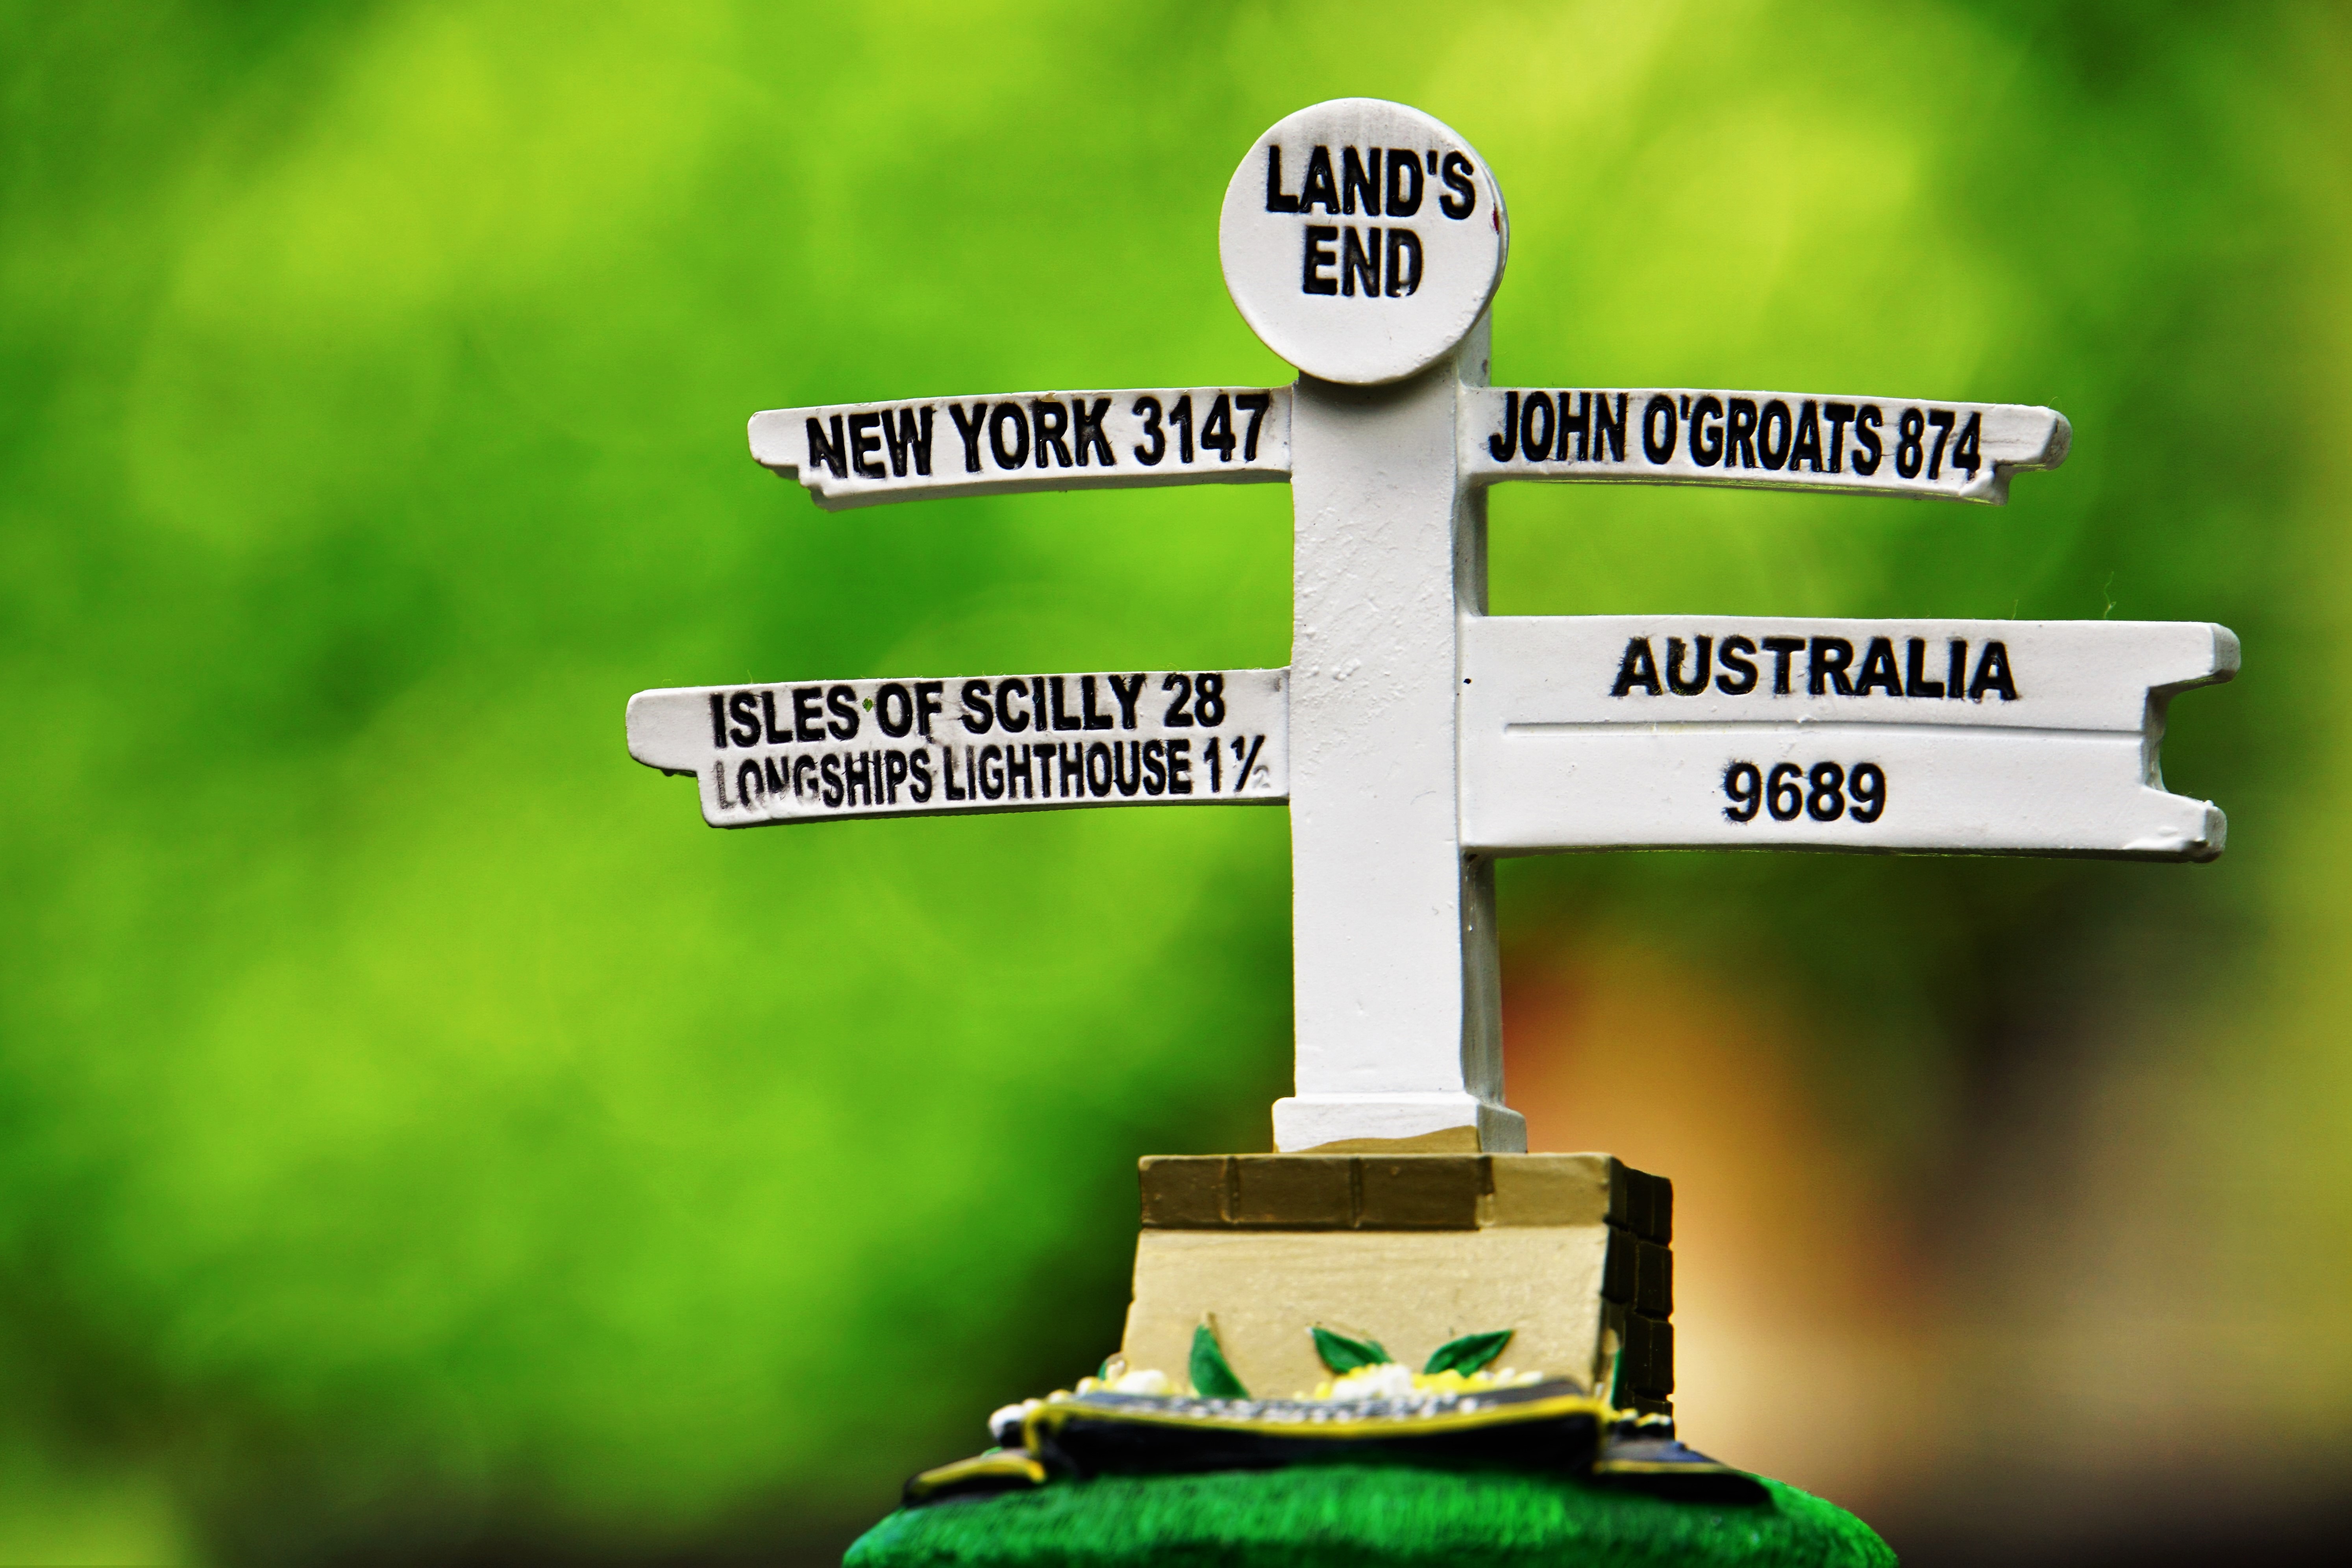
landscape, sea, coast, nature, path, outdoor, rock, ocean, sky, land, stone, tourist, travel, cliff, green, symbol, peninsula, blue, tourism, uk, england, places, headland, west, fields, great, english, britain, united, kingdom, granite, end, cornwall, destination, meadows, lands end, penwith, penzance, cornish, mainland